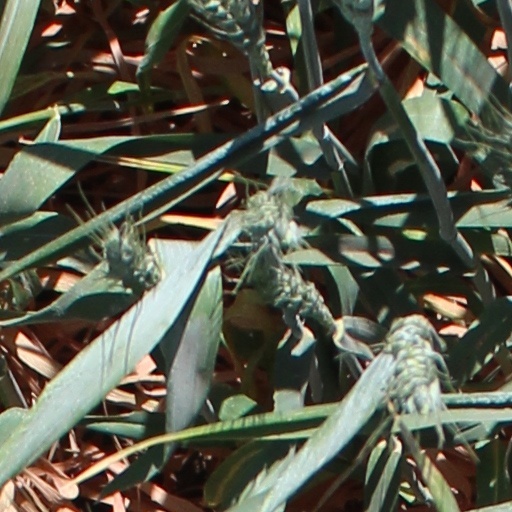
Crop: wheat